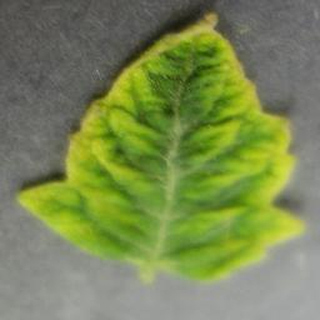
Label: tomato_yellow_leaf_curl_virus